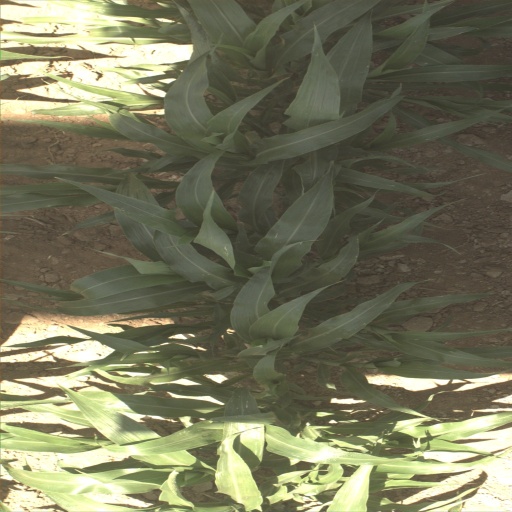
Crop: sorghum